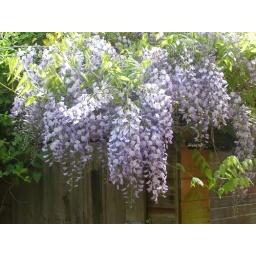
Wisteria growing over the first shed and hanging it's pendulum flowers down over the door